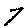
Label: 7